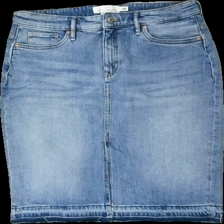
View: front
Type: Skirt
Category: Ladies
Brand: Logg (H&M)
Colors: Blue
Material: 100% cotton
Cut: Regular
Size: 44
Season: All
Trend: Denim
Damage location: top left
Damage 2 location: top left
Price range: 50-100
Recommended usage: Reuse
Description: blå jeans kjol med slits fram